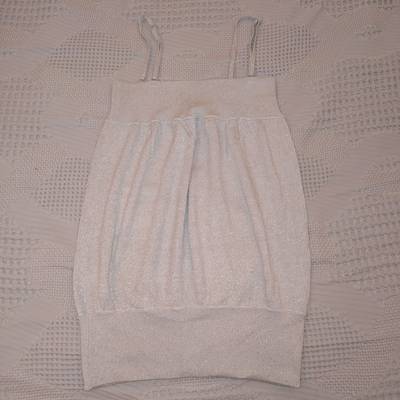
Waste category: clothes